Herbert Sandberg

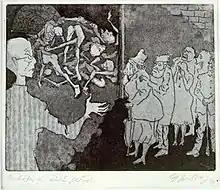
"We didn't know" (1964)Self-portrait as Buchenwald survivor giving a tour to residents days after liberation in 1945

Herbert Sandberg (April 18, 1908 – March 18, 1991) was a German artist and caricaturist. He was best known for his caricatures in the satirical magazine, "Ulenspiegel", which he co-founded and art directed. He is also well known for his drawings of Bertolt Brecht and for his column, "Der freche Zeichenstift" in the magazine, "Das Magazin". A member of the Communist Party, a Jew, and a German Resistance fighter, Sandberg spent 10 years in a Nazi prison and in Buchenwald concentration camp. He conceived the idea for "Ulenspiegel" while a prisoner there and began working on it almost immediately on liberation.